Another Part of the Forest

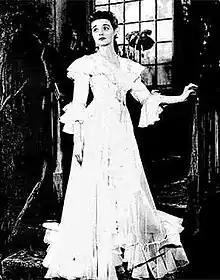
Patricia Neal as Regina Hubbard

Patricia Neal, making her Broadway debut, won both the Tony Award for Best Performance by a Featured Actress in a Play and the Theatre World Award, and Lucinda Ballard won the Tony Award for Best Costume Design. Margaret Phillips won the Clarence Derwent Award for Most Promising Female.